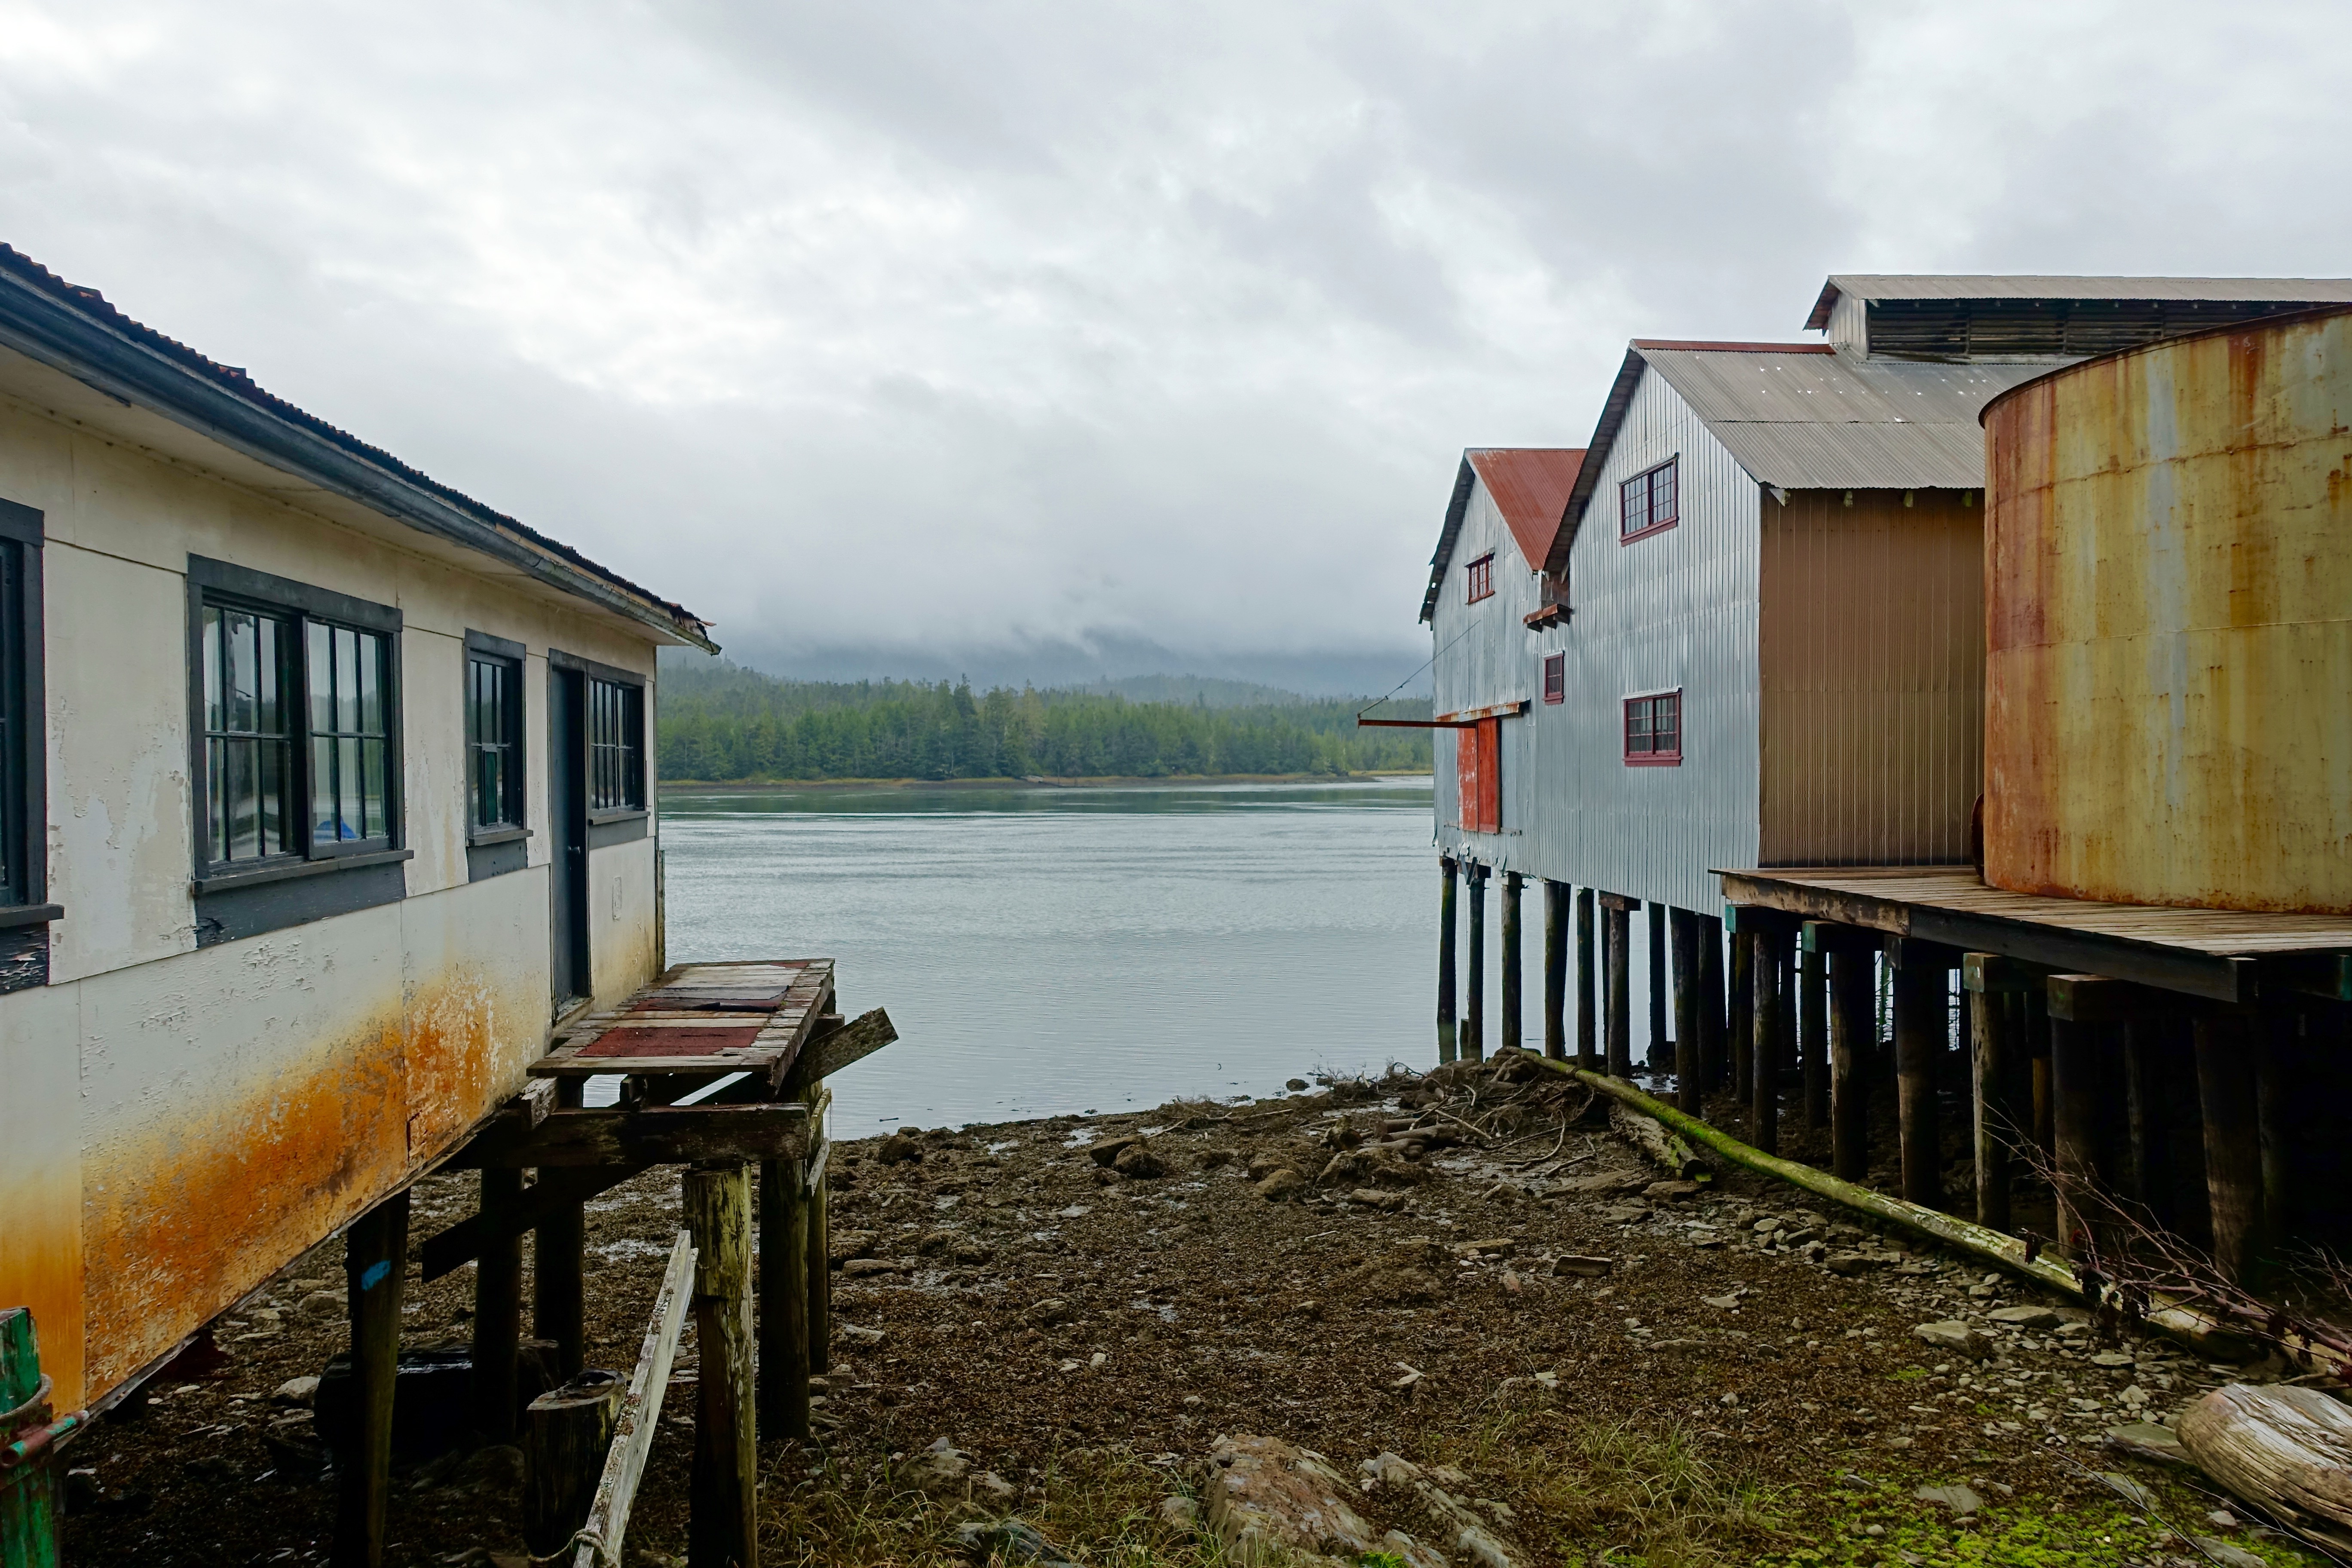
sea, house, town, old, home, vacation, village, seaside, transport, shack, vehicle, cottage, boathouse, exterior, waterway, weathered, buildings, rural area